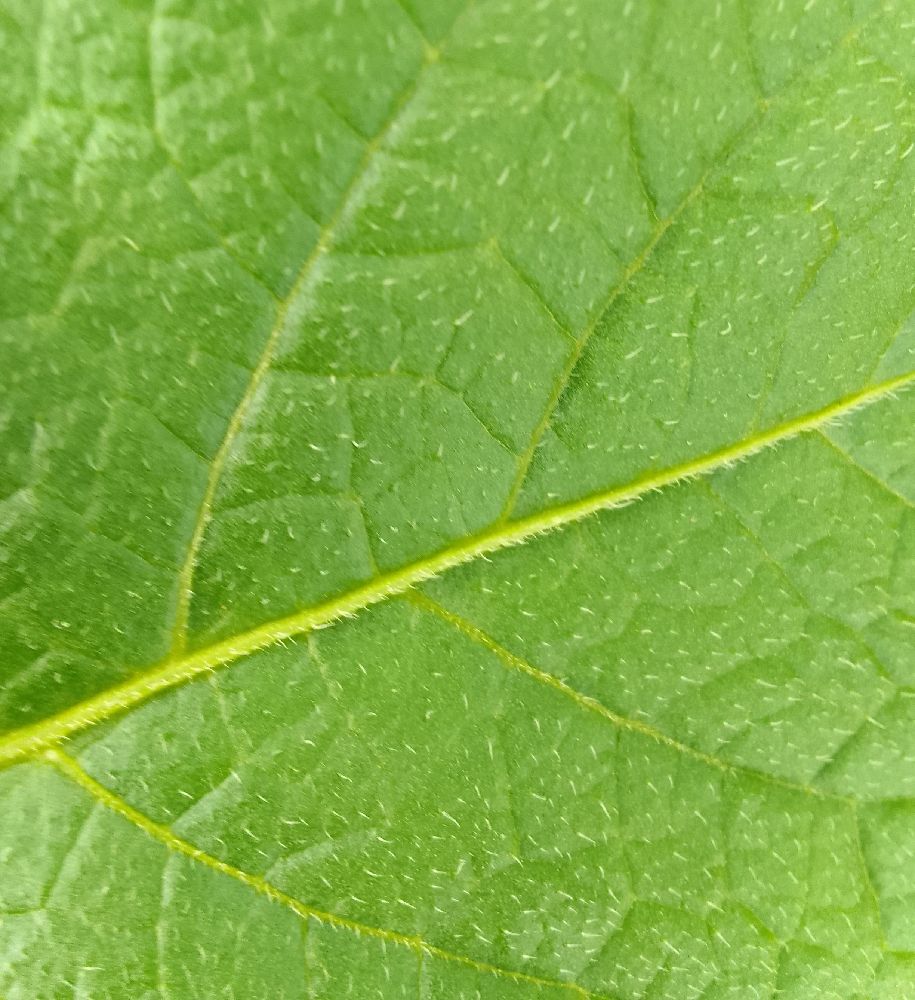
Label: Healthy